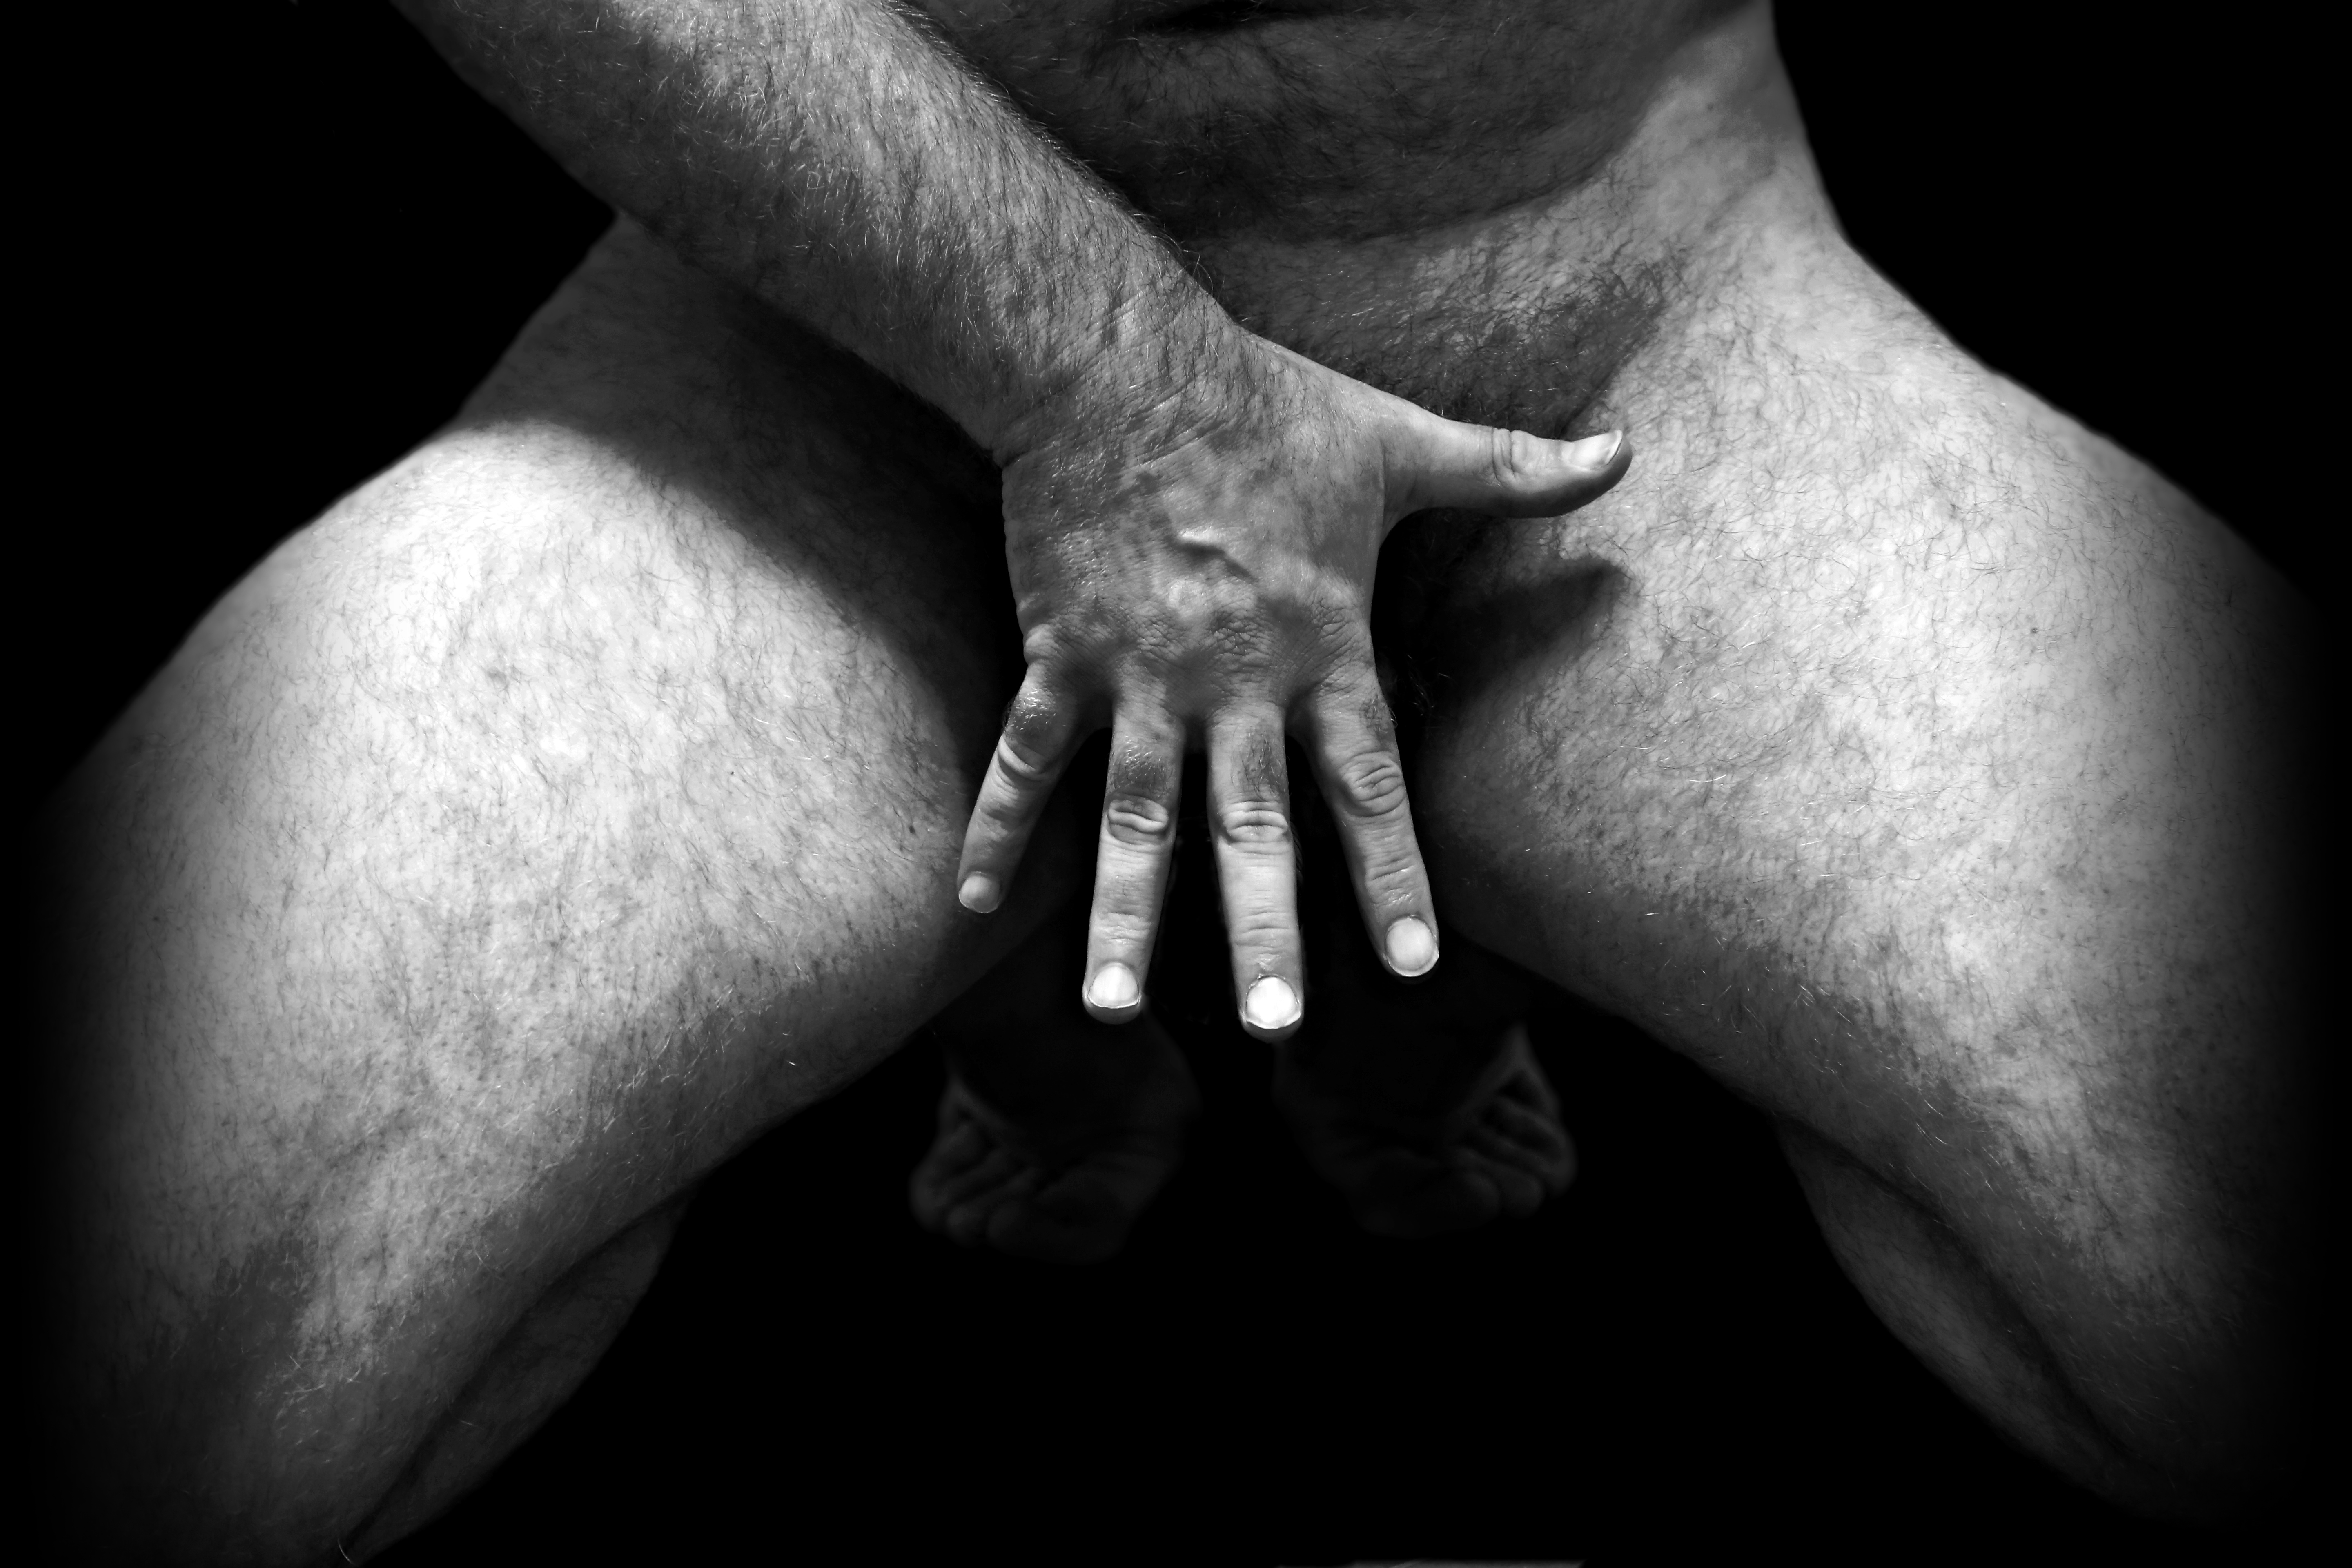
nude, male, male nude, hand, naked, joint, monochrome photography, skin, black and white, muscle, arm, pain, shoulder, close up, leg, human, flesh, knee, human leg, photography, human body, finger, neck, monochrome, stomach, elbow, stock photography, abdomen, gesture, thigh, back, chest, trunk